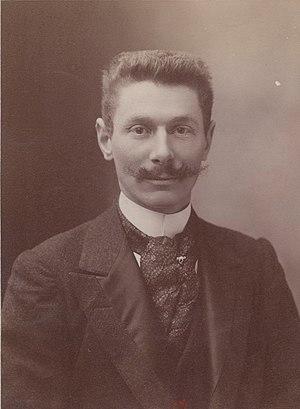
Les guides Madrolle sont une collection française de guides touristiques spécialisée pour l'Extrême-Orient, fondée en avril 1902 par Claudius Madrolle dont le dernier ouvrage est paru en 1939.
Claudius Madrolle est un explorateur et cartographe français, célèbre pour ses Guides Madrolle, guides de voyage qui couvraient l'ensemble de l'Extrême-Orient, certains ayant eu une version en anglais.